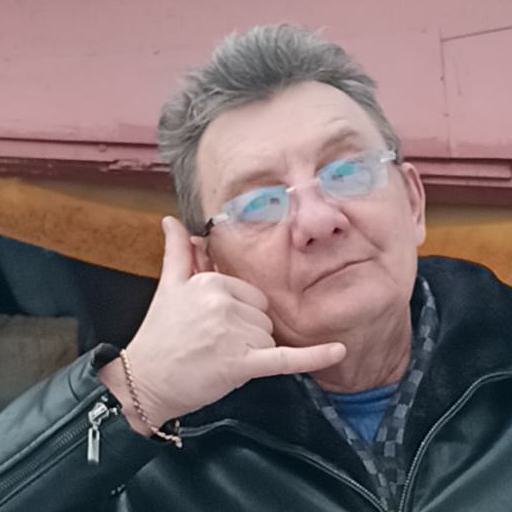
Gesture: call